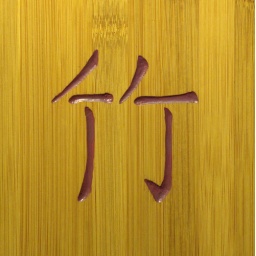
The Chinese character for bamboo carved into the bamboo door panel of a cabinet in the living area.